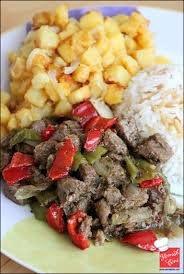
Yemek: et_sote